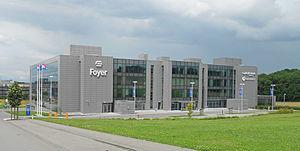
Le siège social du groupe financier et compagnie d'assurance luxembourgeois Foyer S.A. dans la zone d'activités ""Am Bann"" à Leudelange.